Eydon Road Halt railway station

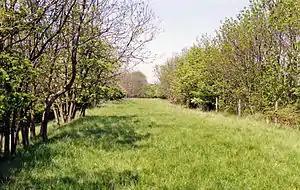
Site of the halt (1992)

Eydon Road Halt was a railway station on the link line between the Great Central Railway and the Great Western Railway's Birmingham - London line, leaving the Great Central at Culworth Junction to connect with Banbury Junction. The station opened in 1913 and closed in 1956.